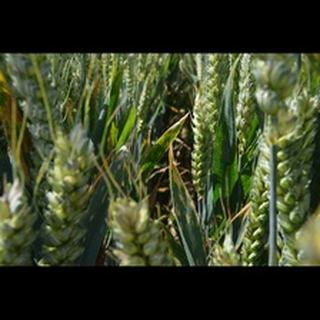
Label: wheat_septoria